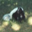
Label: skunk